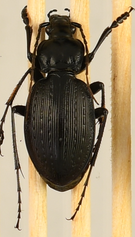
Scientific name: Pterostichus coracinus
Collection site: Mountain Lake Biological Station NEON (MLBS), plot MLBS_009